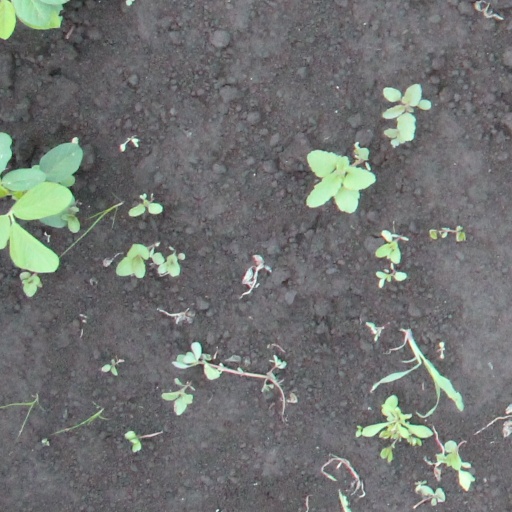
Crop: soybean